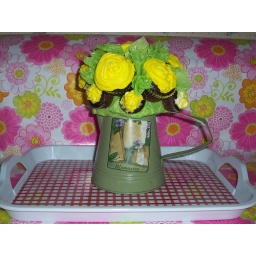
flowers sitting in watering can..